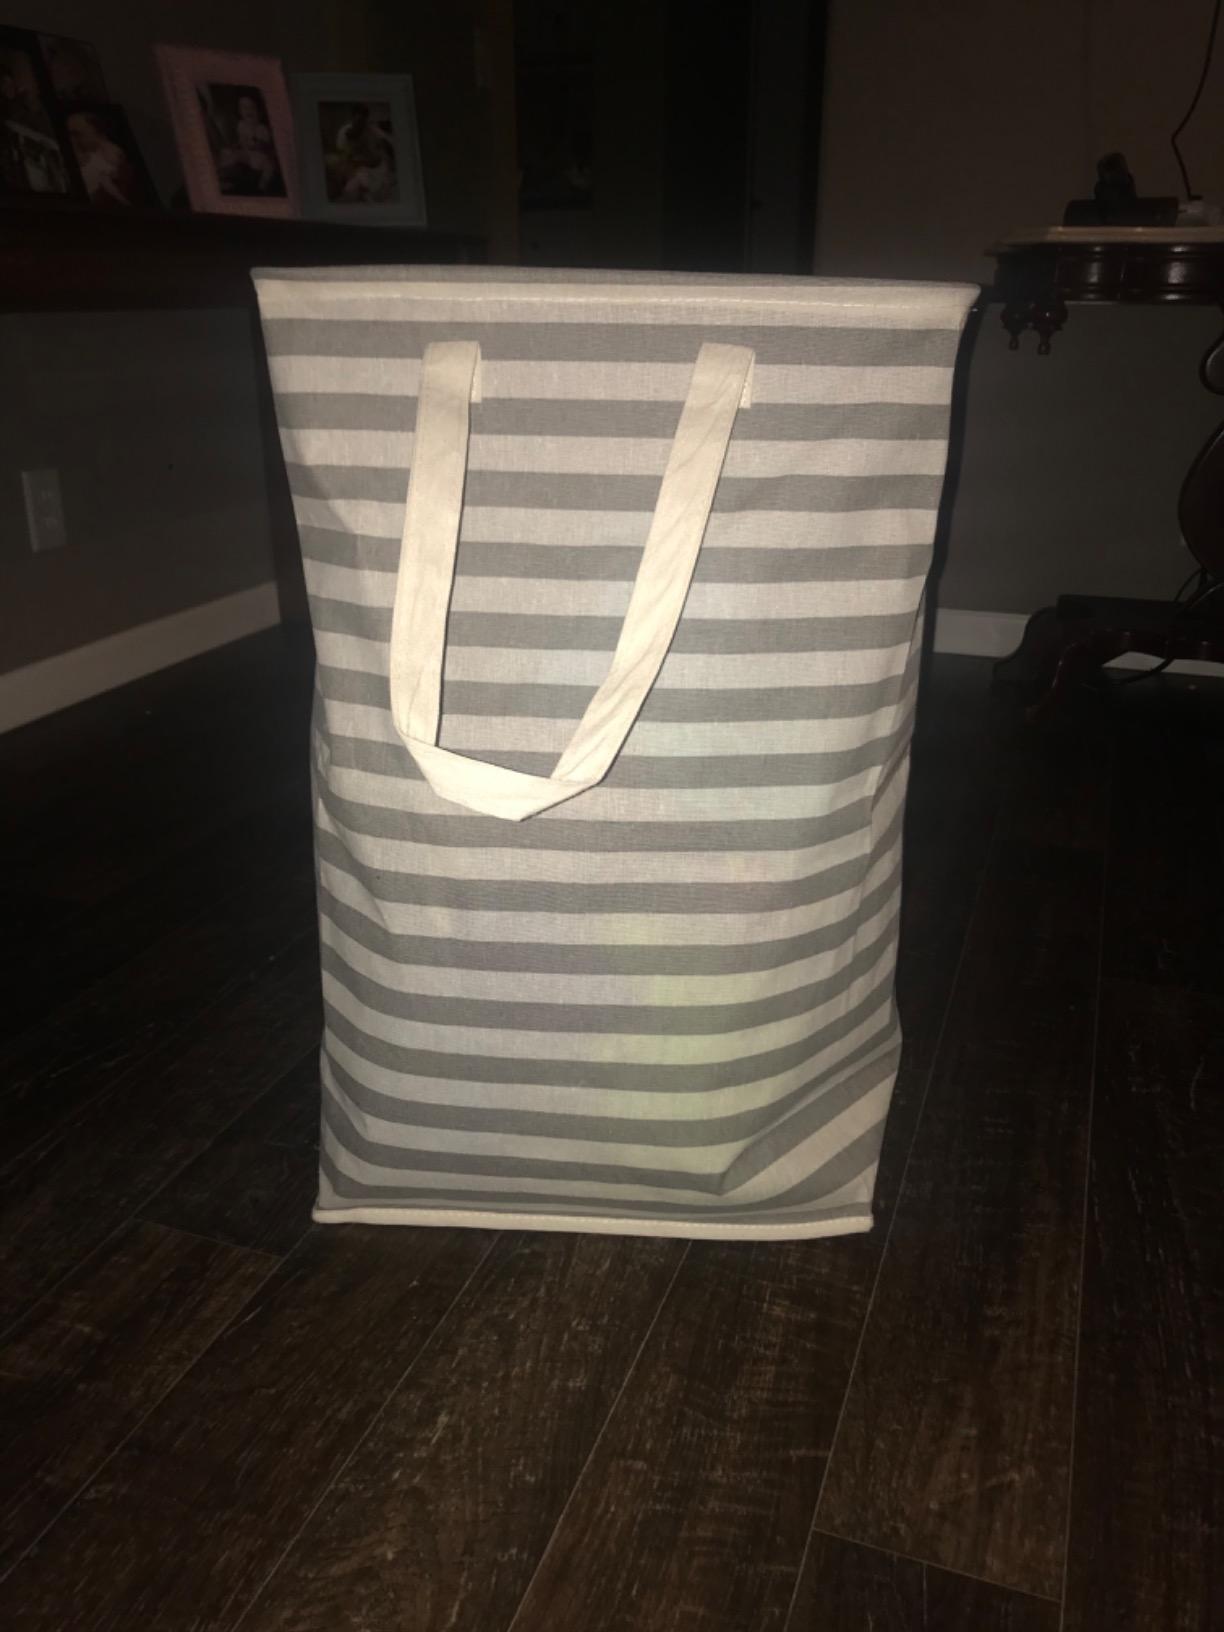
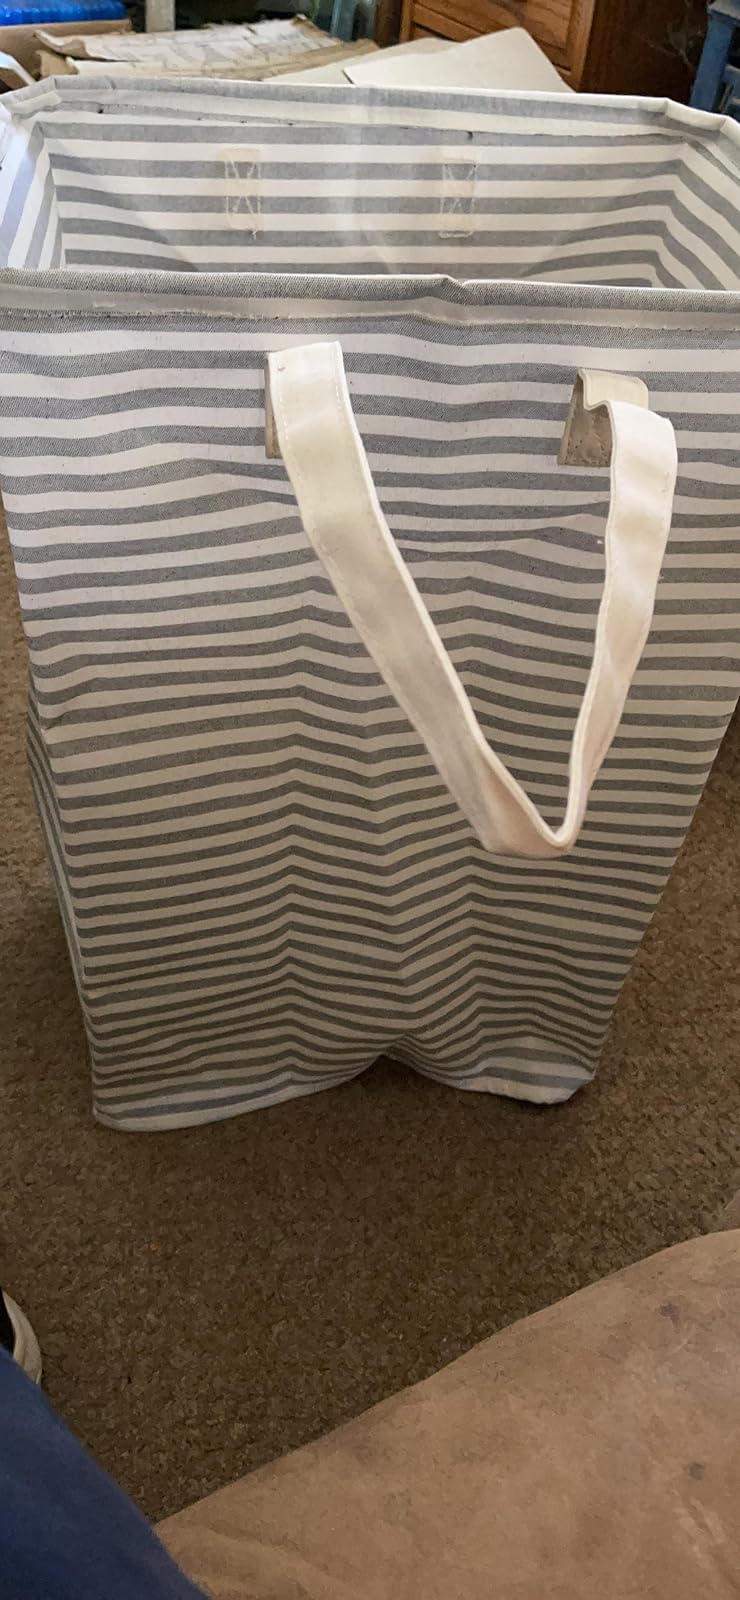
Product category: items_hamper
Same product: no